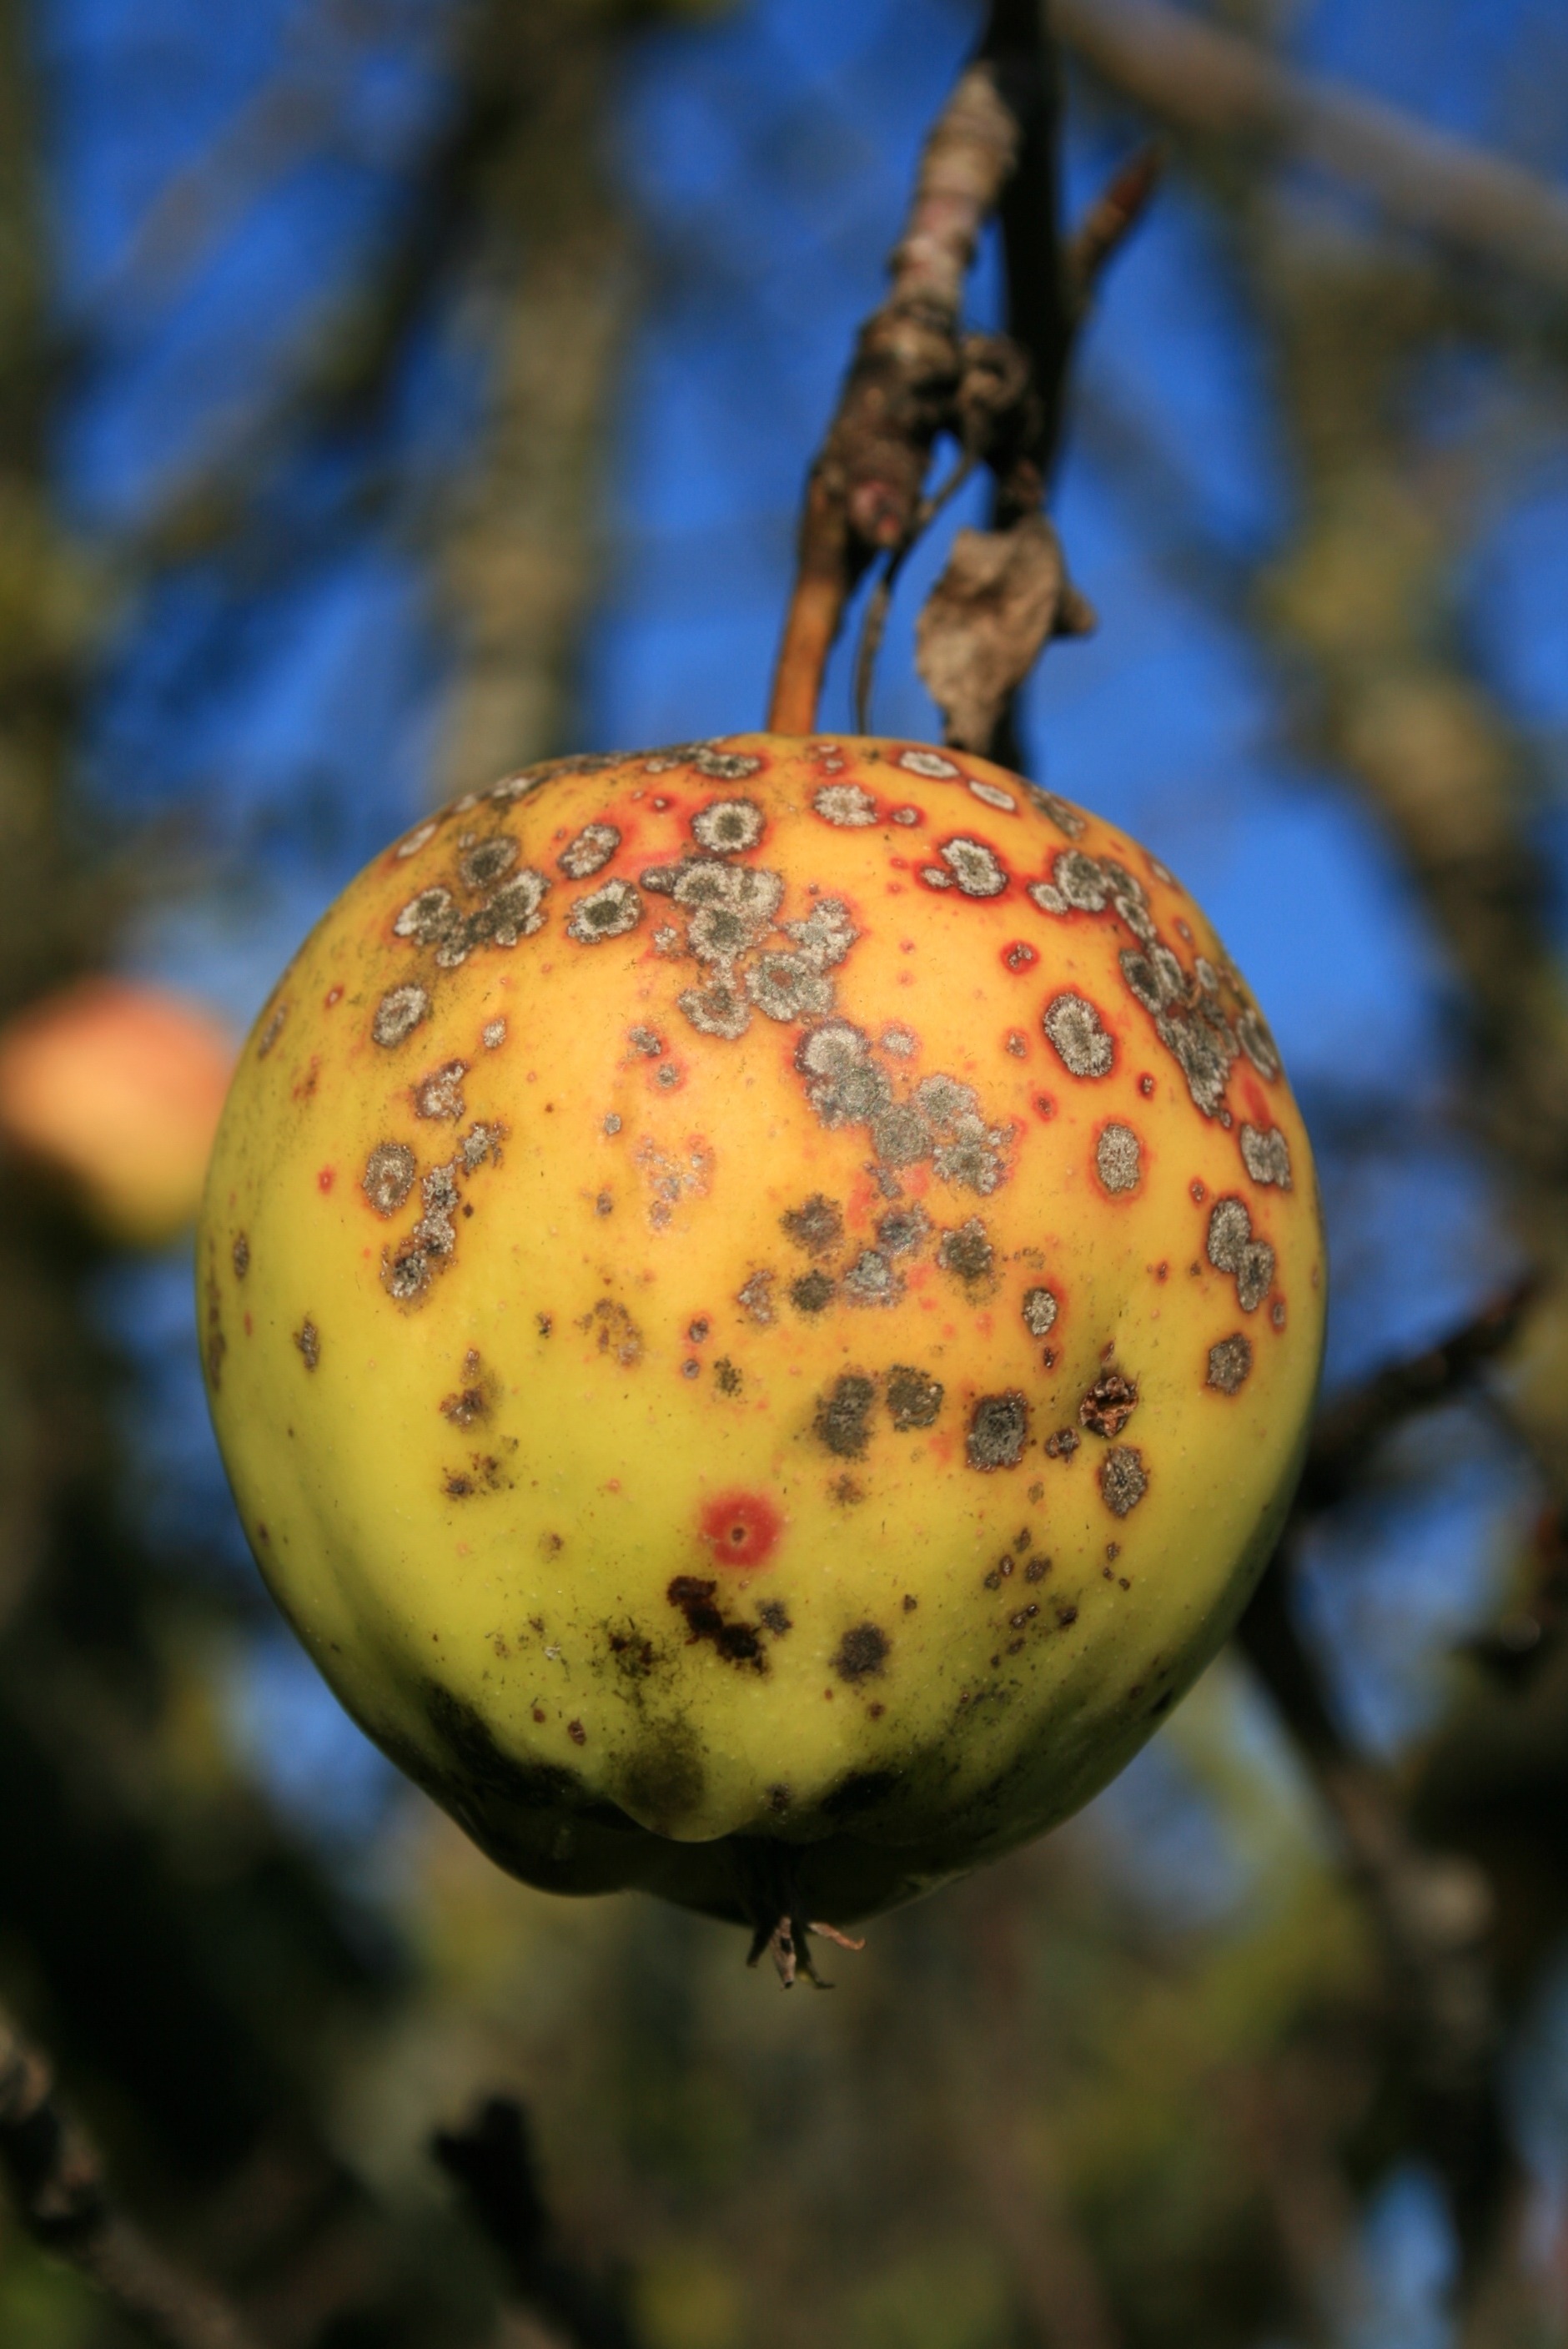
apple, tree, nature, branch, plant, photography, fruit, leaf, flower, food, produce, vegetable, autumn, botany, yellow, flora, gourd, close up, stainless, apple tree, macro photography, flowering plant, blemish, land plant